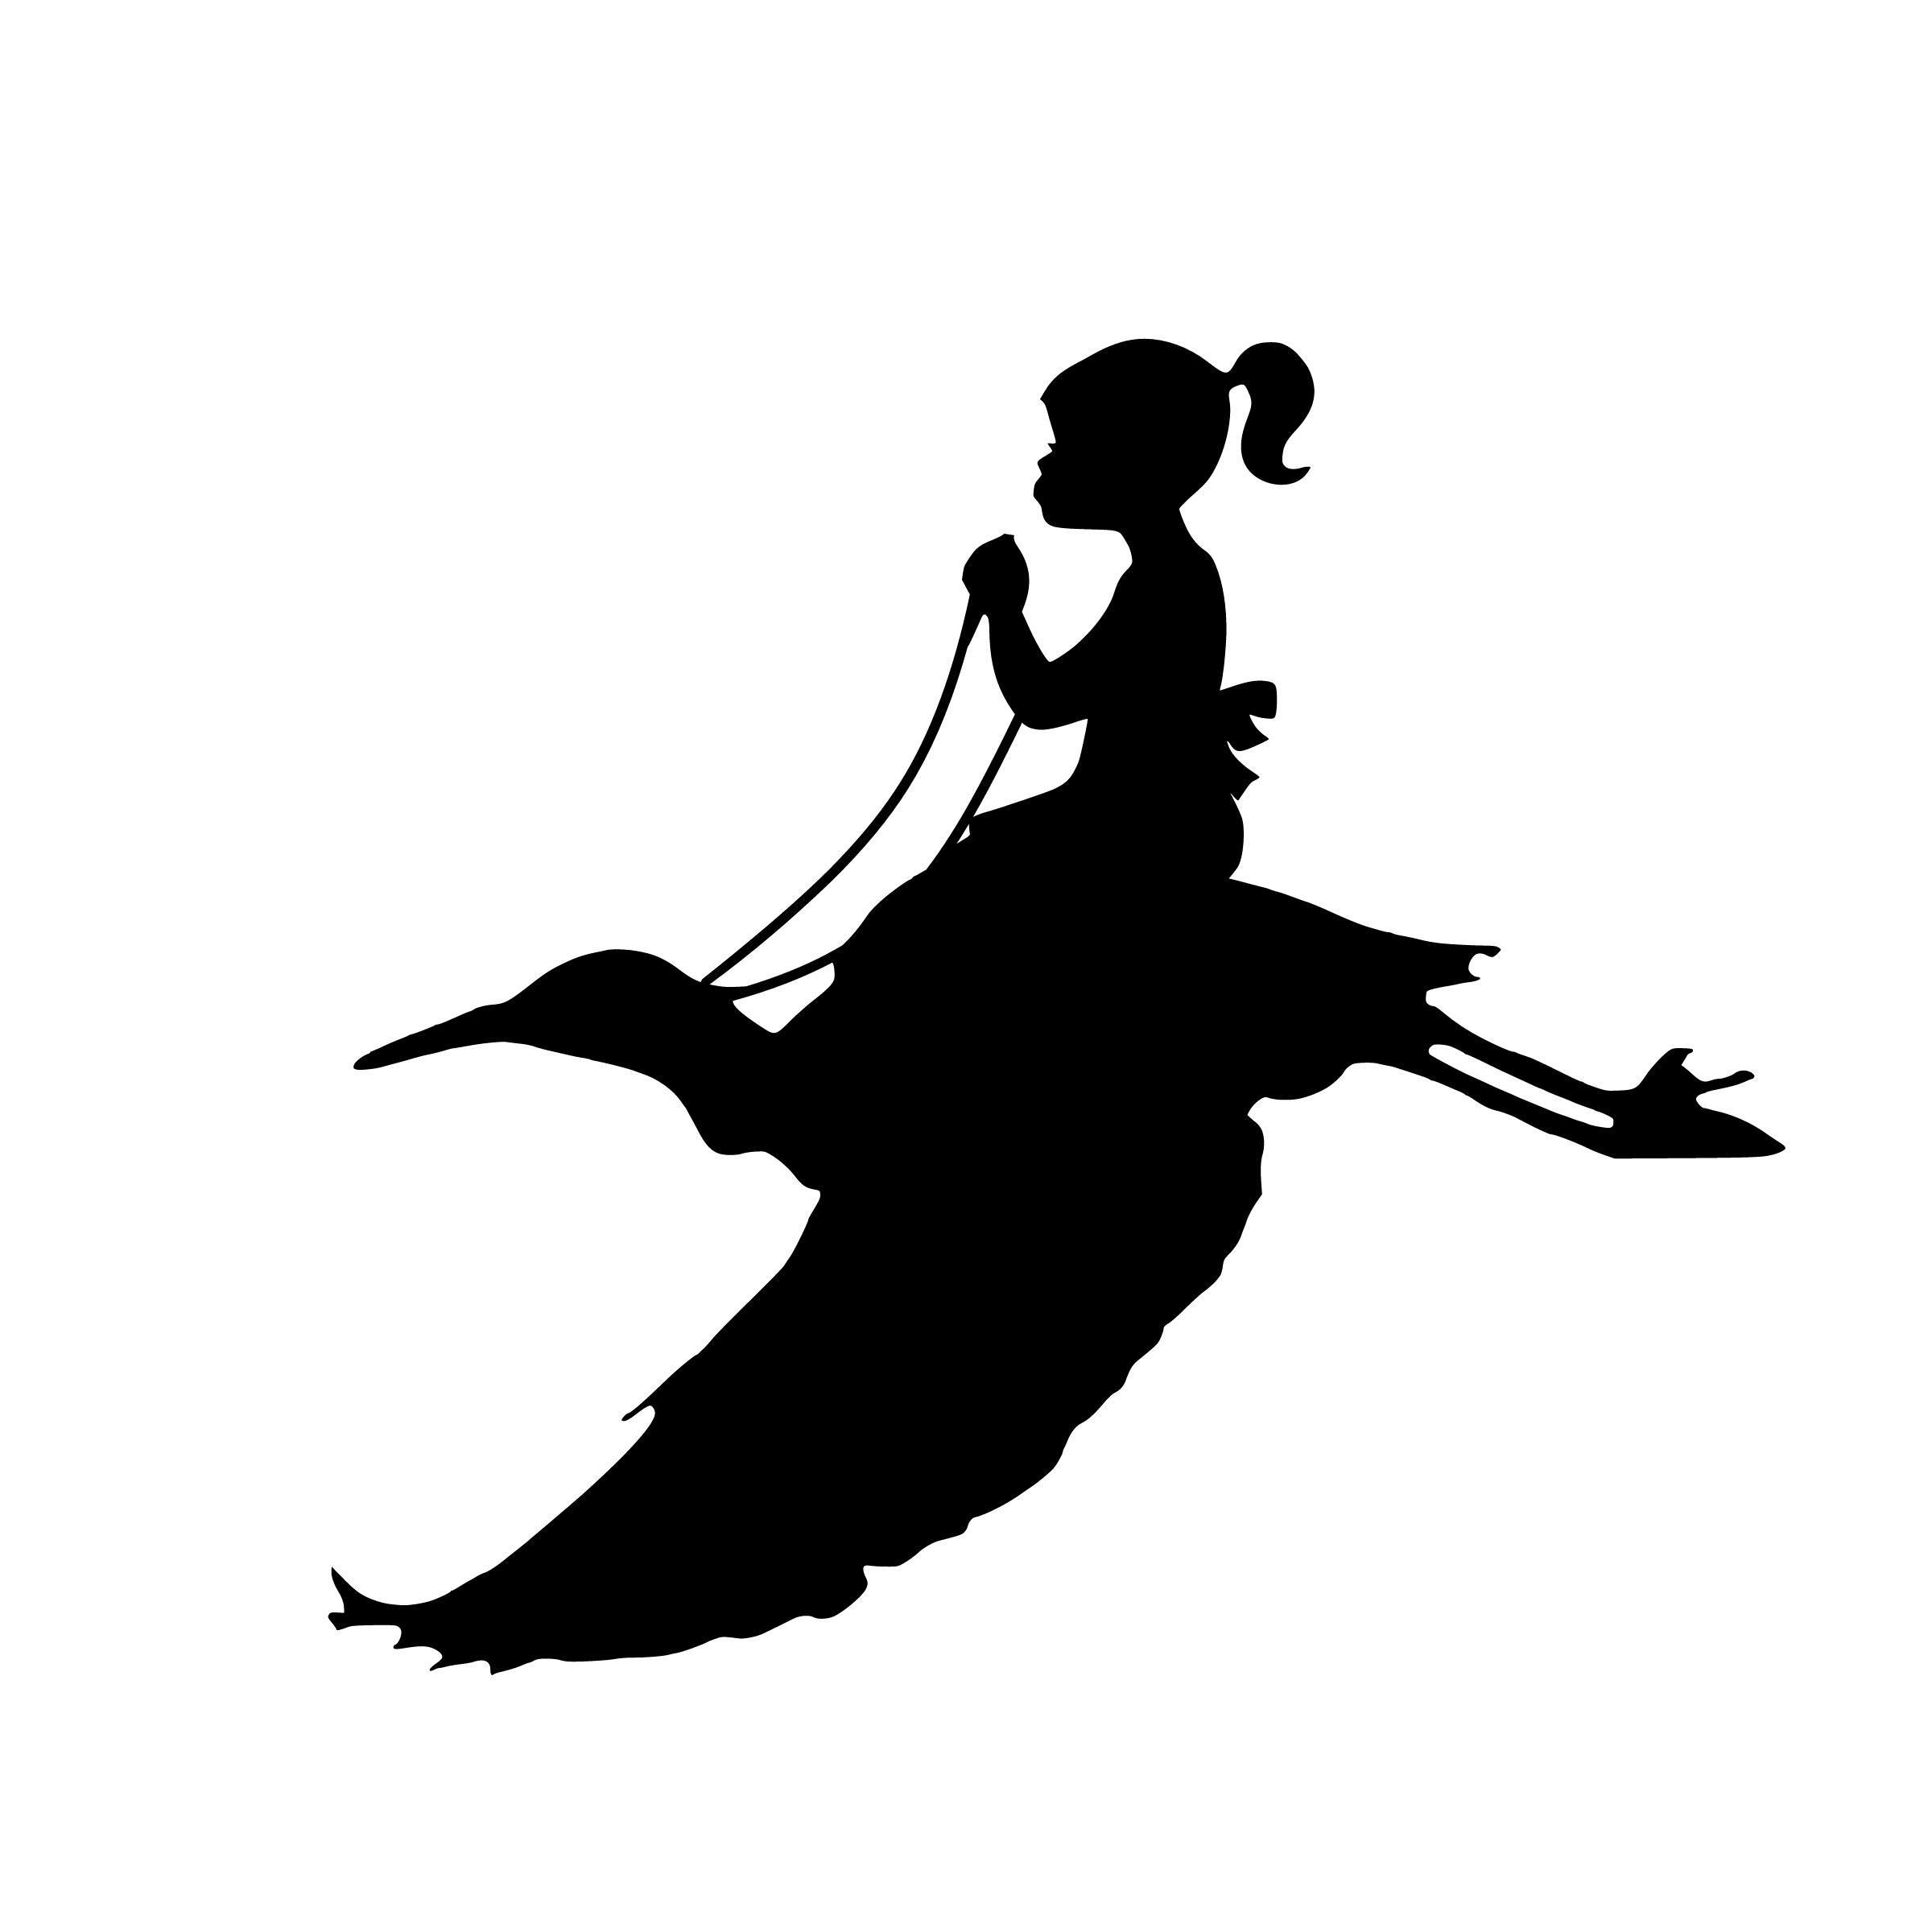
flying, girl, bird, riding, dream, design, silhouette, fly, hair, fantasy, hope, kids, child, soul, spirit, magic, wings, woman, illustration, clip art, black and white, art